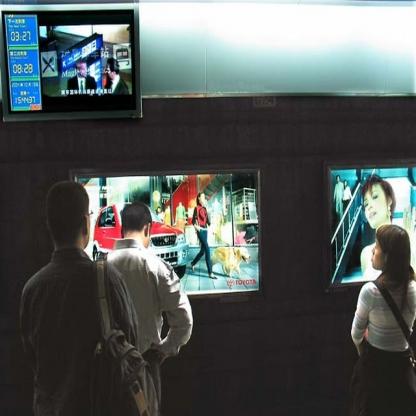
Scene: Indoor